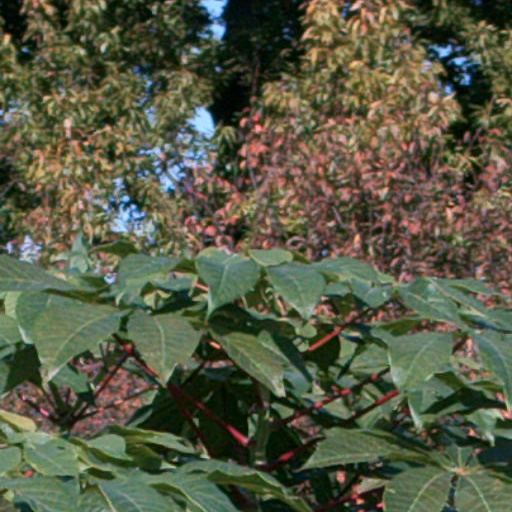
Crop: cassava